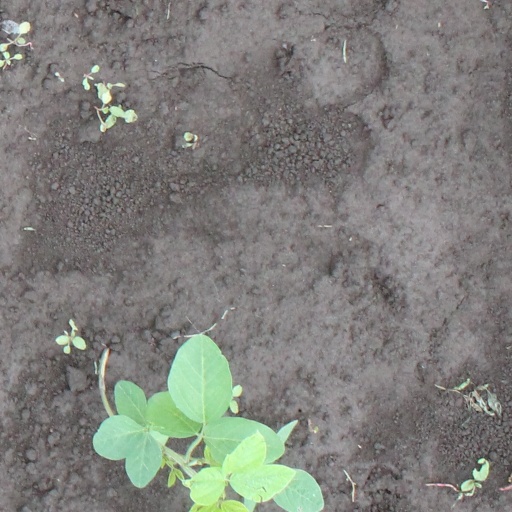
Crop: soybean